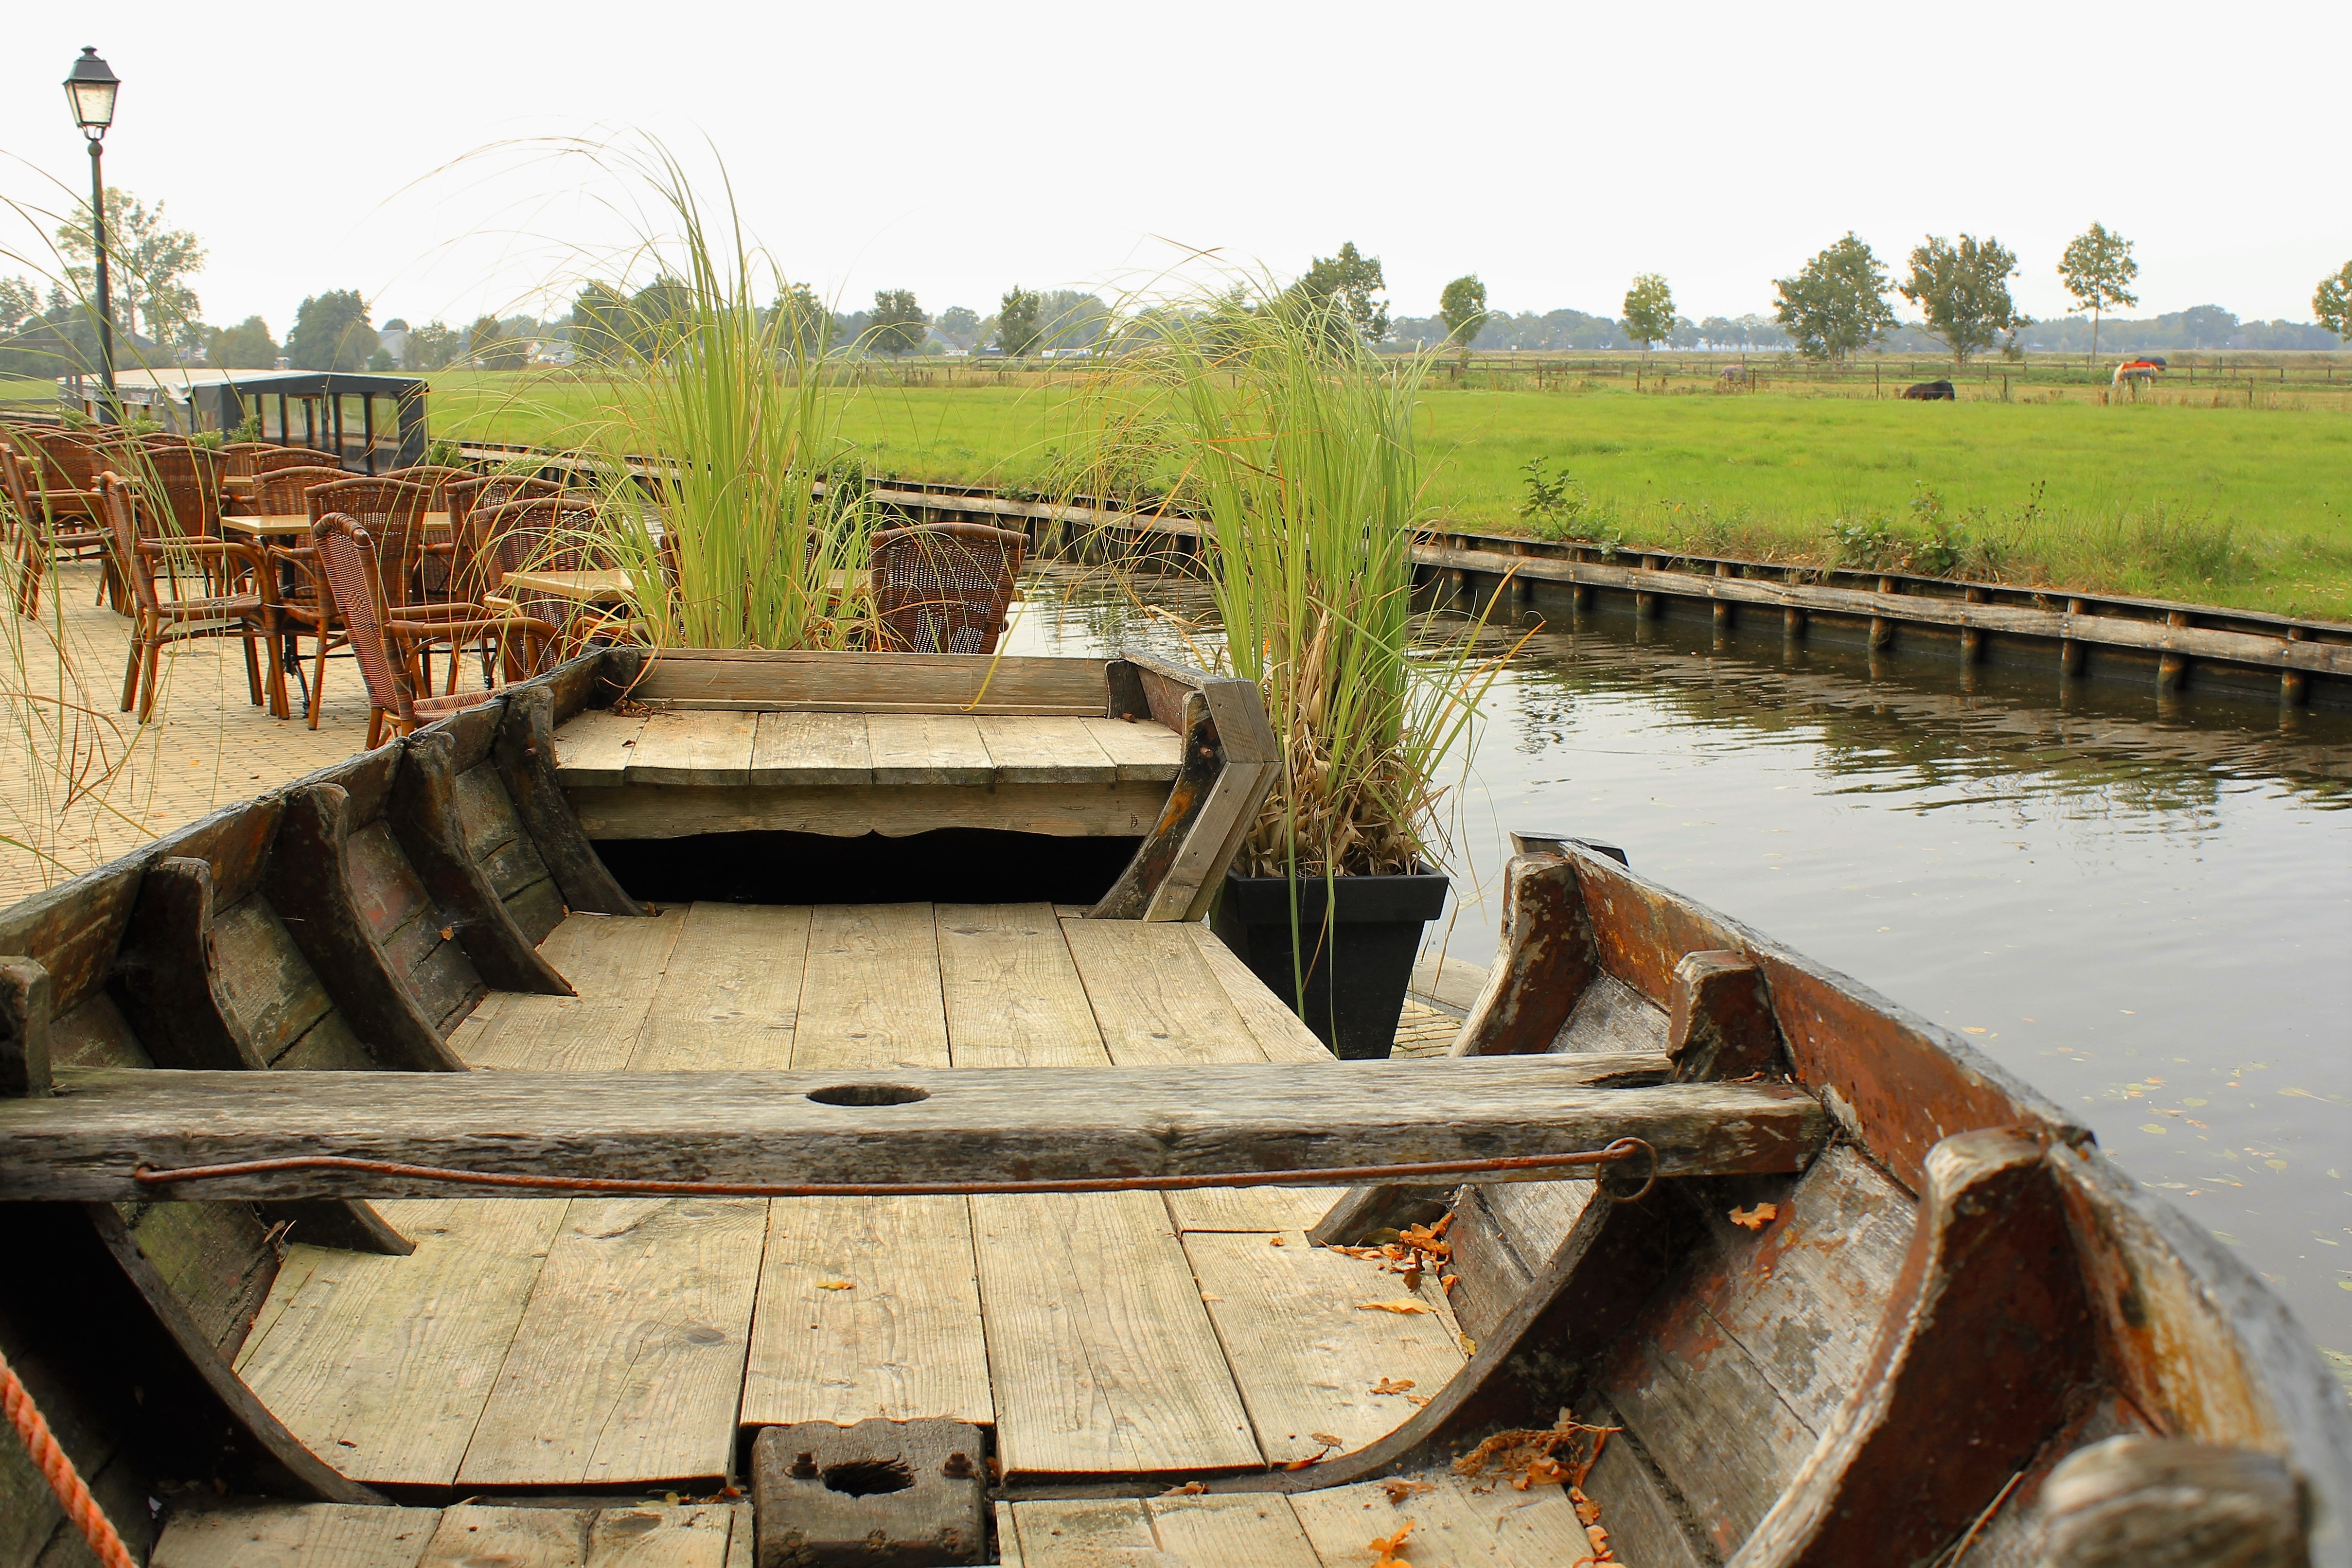
boat, canal, vehicle, waterway, fishing boat, watercraft, relic, applied, wooden boat, zille, kahn, watercraft rowing